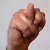
The image shows a hand gesture representing the letter 'N' in Indian Sign Language.